2018–19 Michigan Wolverines men's basketball team

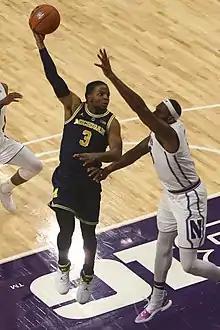
While serving as co-captain for the 2018–19 team, Zavier Simpson earned the nickname "Captain Hook" for making use of the hook shot.

The team scheduled an August 17–26 trip to play three exhibition games and tour Barcelona and Madrid, Spain. The team defeated Madrid Generals 82–72 on August 20. On August 23 and 25, Michigan lost to KK Mega Bemax and Joventut Badalona. When the preseason AP Poll was released, Michigan was ranked number 19. On November 2, Michigan defeated 90–58 in an exhibition game with double digit scoring from all 5 starters, including 13 points from Charles Matthews and freshman Ignas Brazdeikis each.